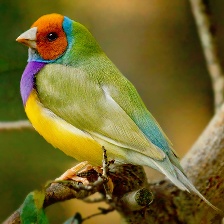
Species: GOULDIAN FINCH
Scientific name: ERYTHRURA GOULDIAE
ImageNet parent category: house_finch